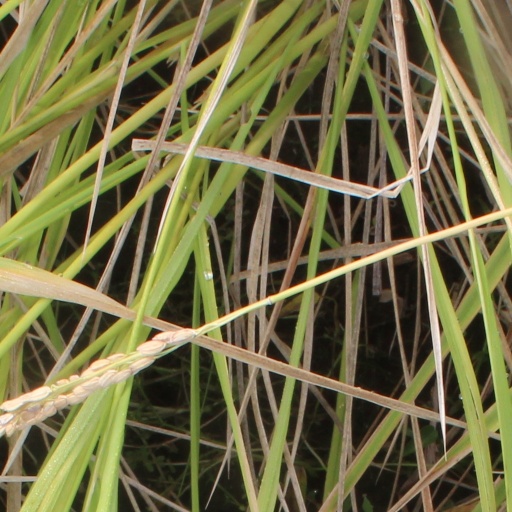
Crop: rice